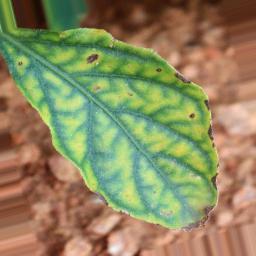
Label: cercospora